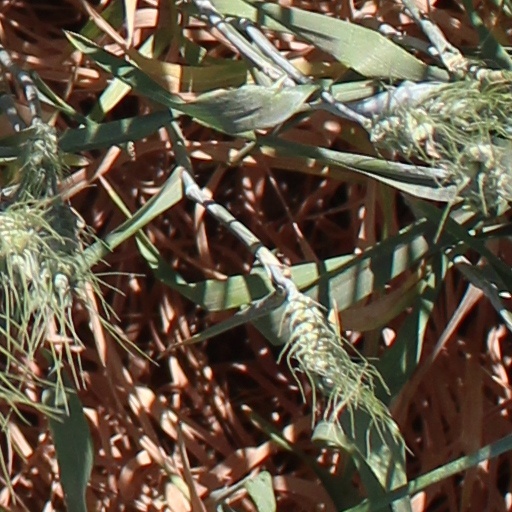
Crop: wheat